Chiral drugs

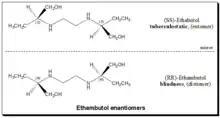
Ethambutol enantiomers

The initial use of racemic dopa for the treatment of Parkinson's disease resulted in a number of adverse effects viz. nausea, vomiting, anorexia, involuntary movements and granulocytopenia. The use of L-dopa [the (S)-enantiomer] resulted in reducing the required dose, and adverse effects. The granulocytopenia was not observed with the single enantiomer.